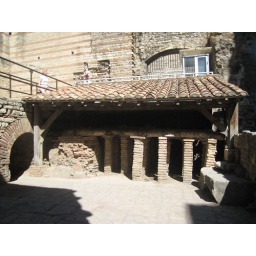
the Roman public bath house in Arles, built in the 4th century